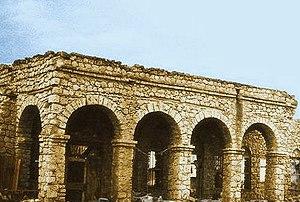
Zeilah ou Zeila ou Zaila, est une ville portuaire du nord du Salal située au débouché méridional du golfe de Tadjoura, au sud de la mer Rouge et au bord du golfe d'Aden, en Somalie. C'est la principale ville de la région de Salal, au Somaliland, État qui occupe le territoire de l'ancienne Somalie britannique sans être reconnu par les institutions internationales.
Le sultanat d'Adal du nom d’une de plus importante tribu Afars, les Ad’ali, est une entité politique, sultanat musulman formant une coalition des peuples islamisés de la Corne de l'Afrique. Le Sultanat d’Adal s’étendait sur les territoires actuels de Djibouti, du Nord de la Somalie, du Sud de l'Érythrée, et de l'Éthiopie. Il est le successeur du sultanat d'Ifat.
Ahmed Ibn Ibrahim Al-Ghazi dit le « le Conquérant », né vers 1506 a Zeilah en Somalie et mort le 21 février 1543 dans la région d'Amhara, est un dirigeant religieux, politique et militaire du sultanat musulman d'Adal, il est connu pour avoir dirigé la guerre adalo-éthiopienne et avoir bouleversé la géographie politique de la région, avant sa mort et son échec final en 1543.